Eros School Building

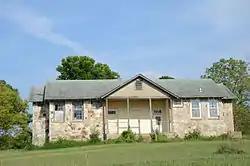

The Eros School Building is a historic school building in the small rural community of Eros, Arkansas, at the junction of Arkansas Highway 125 and Marion County Road 4018. It is a single-story Plain Tradition stone structure, with a Craftsman-style side-gable roof with exposed rafter tails. A gable-topped porch projects from the main (west-facing), supported by slender columns on a concrete base. The porch pediment, like those on the sides, is stuccoed. The school was built in 1935 as part of a Depression-era jobs program.